Marthe Gosteli

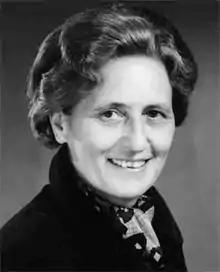
Marthe Gosteli, 1970

Marthe Gosteli (22 December 1917 – 7 April 2017) was a Swiss suffrage activist and archivist. For thirty years, she led the fight for women's right to vote in Switzerland and then focused her attention on preserving the history of Swiss women. Creating an archive of women's biographies and history, Gosteli's work was recognized by many honours and awards, including the 2011 Swiss Human Rights Award.